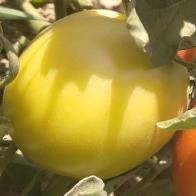
Crop: Tomato
Condition: healthy-fruit